Presidency of Theodore Roosevelt

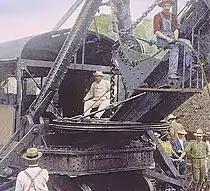
Roosevelt at the controls of a steam shovel excavating Culebra Cut for the Panama Canal, 1906

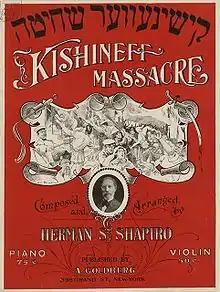
Herman S. Shapiro. "Kishinever shekhita, elegie" (Kishinev Massacre Elegy). Musical composition in New York attacking the Kishinev pogrom, 1904.

Roosevelt sought the creation of a canal through Central America which would link the Atlantic Ocean and the Pacific Ocean. Most members of Congress preferred that the canal cross through Nicaragua, which was eager to reach an agreement, but Roosevelt preferred the isthmus of Panama, under the loose control of Colombia. Colombia had been engulfed in a civil war since 1898, and a previous attempt to build a canal across Panama had failed under the leadership of Ferdinand de Lesseps. A presidential commission appointed by McKinley had recommended the construction of the canal across Nicaragua, but it noted that a canal across Panama could prove less expensive and might be completed more quickly. Roosevelt and most of his advisers favored the Panama Canal, as they believed that war with a European power, possibly Germany, could soon break out over the Monroe Doctrine and the U.S. fleet would remain divided between the two oceans until the canal was completed. After a long debate, Congress passed the Spooner Act of 1902, which granted Roosevelt $170 million to build the Panama Canal. Following the passage of the Spooner Act, the Roosevelt administration began negotiations with the Colombian government regarding the construction of a canal through Panama.